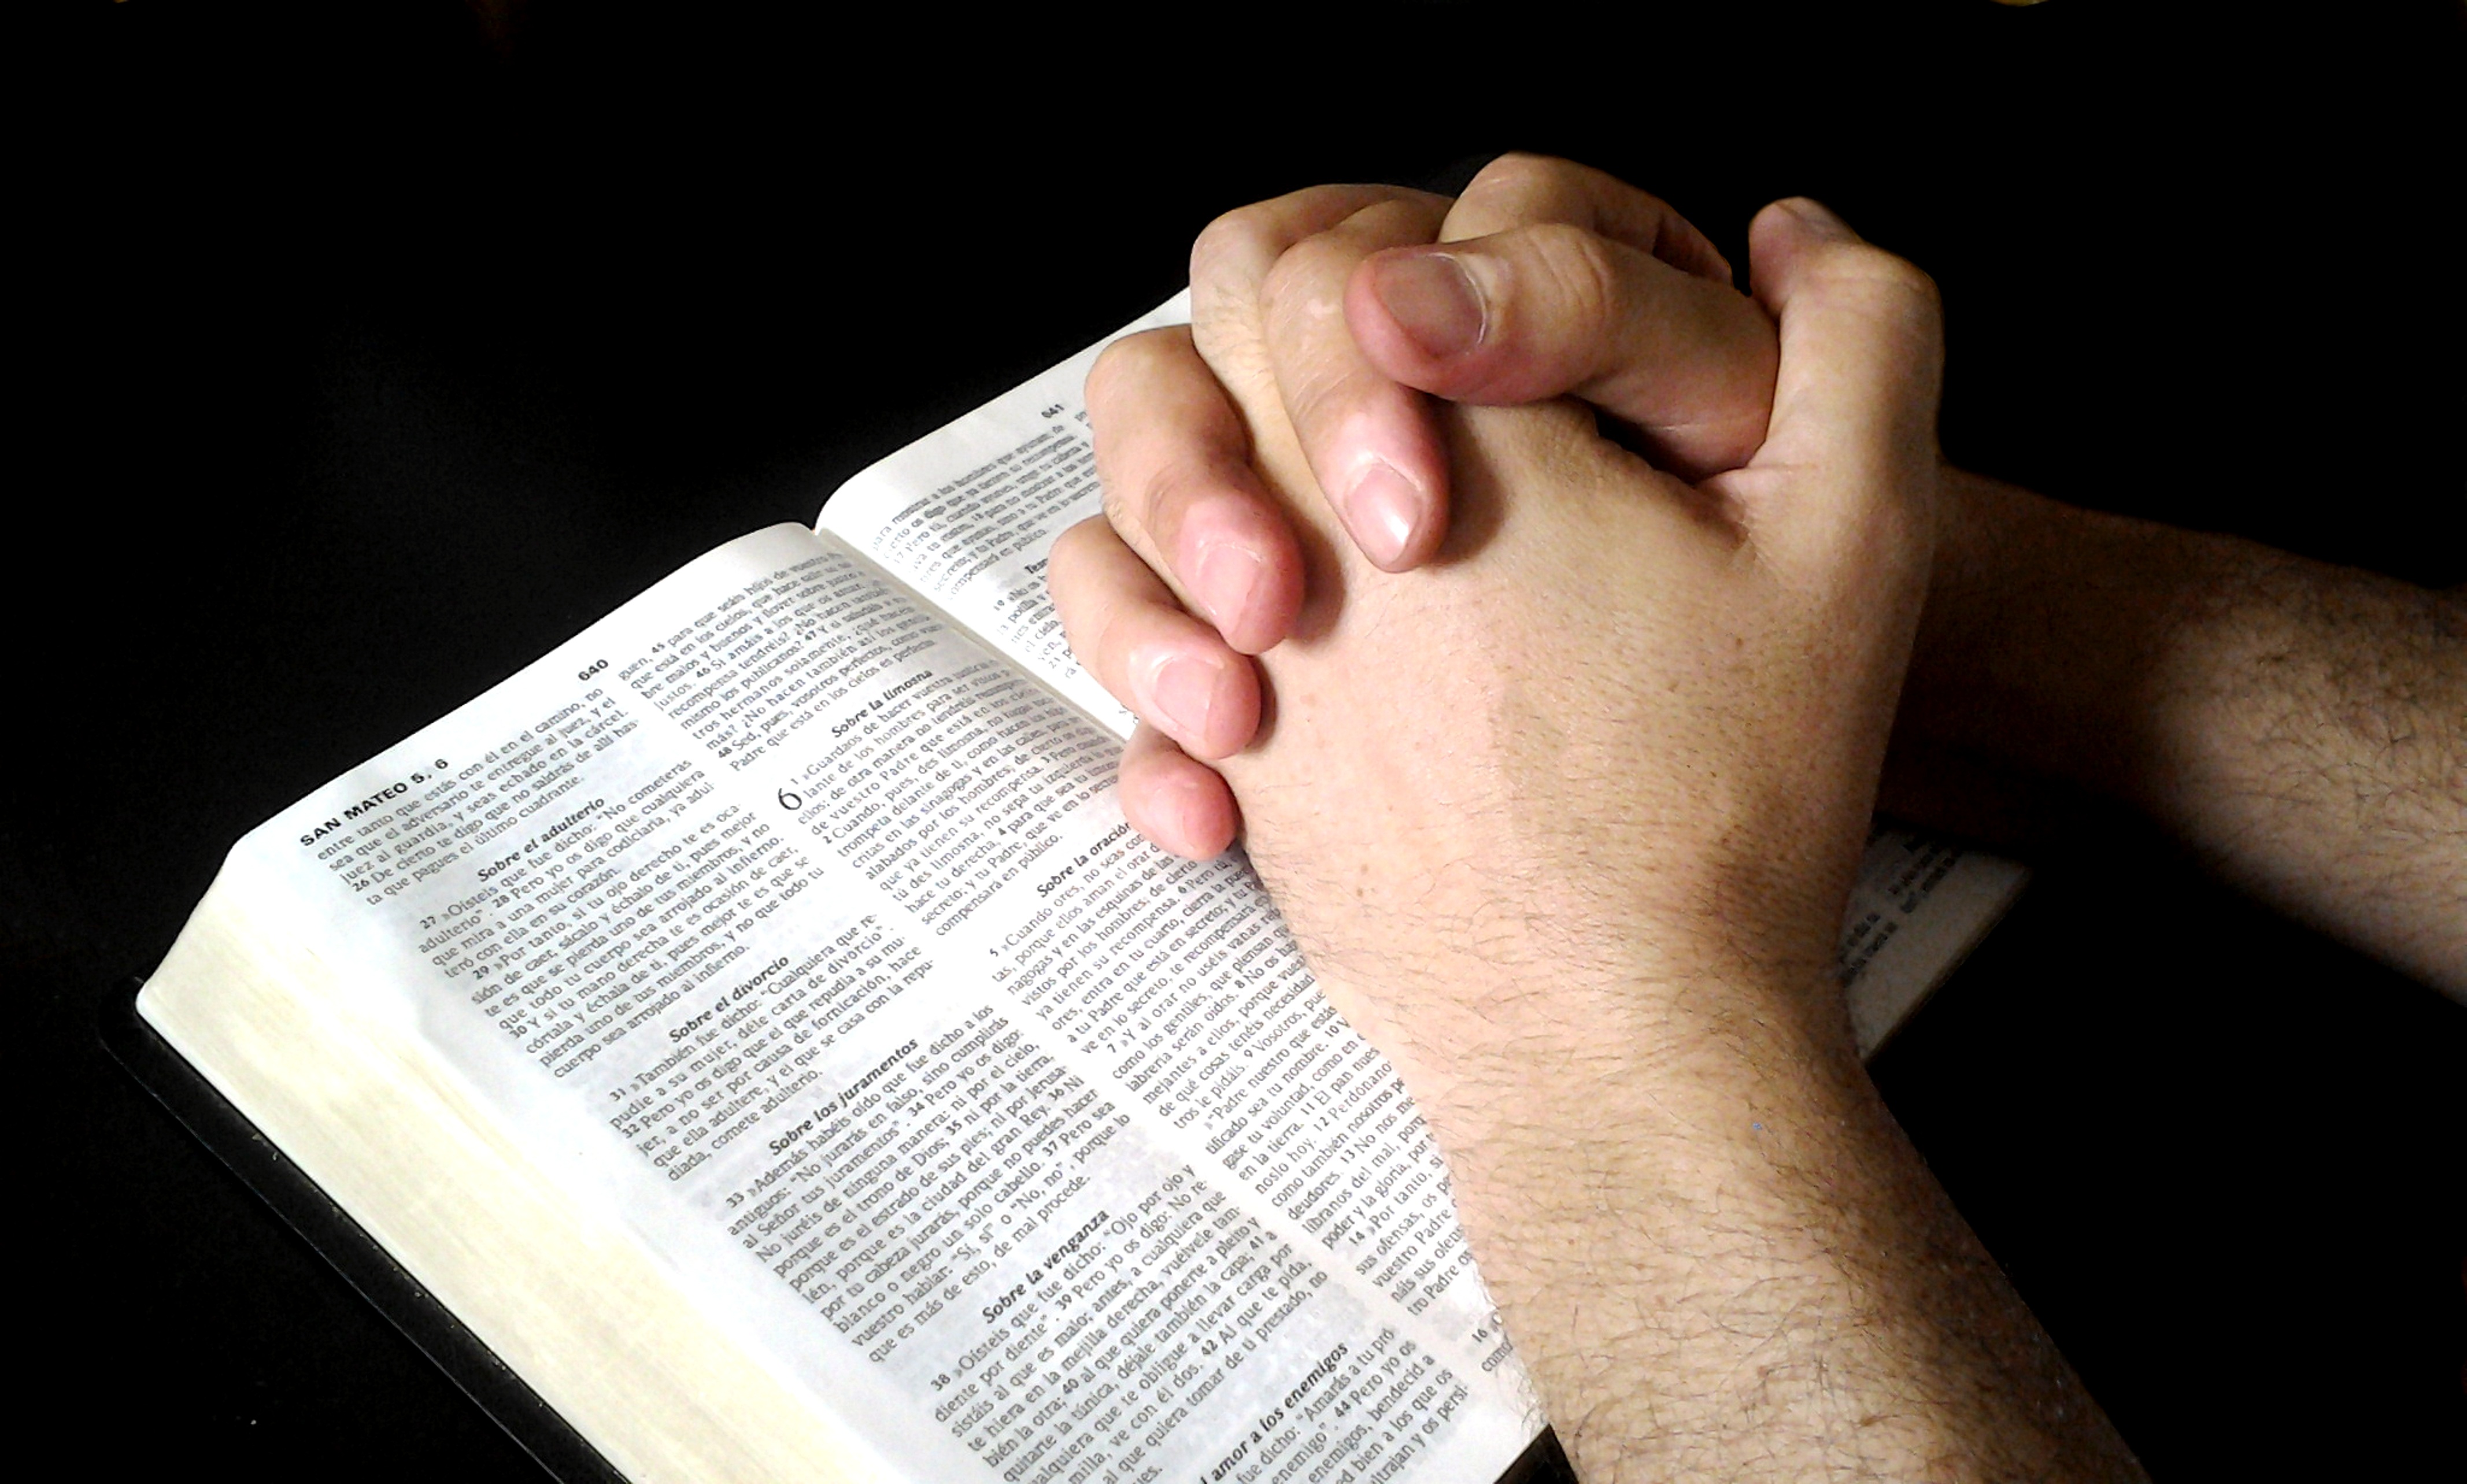
writing, hand, finger, arm, bible, close up, cash, prayer, sense, interlocking hands